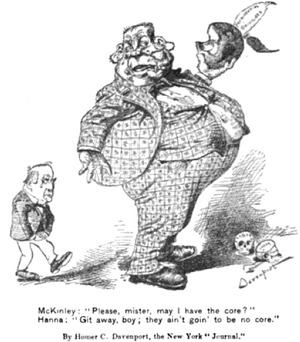
Homer Calvin Davenport est un caricaturiste, écrivain et éleveur de chevaux américain, né le 8 mars 1867 à Silverton et mort le 2 mai 1912 à New York.